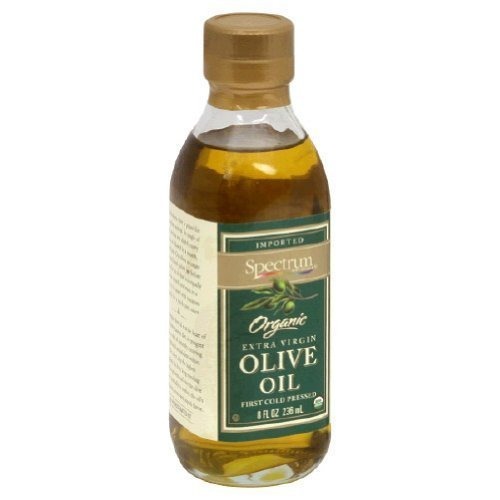
Item Name: SPECTRUM NATURALS OIL OLIVE XVRGN UNREF ORG, 8.5 OZ
Value: 8.5
Unit: Ounce

Price: 17.595